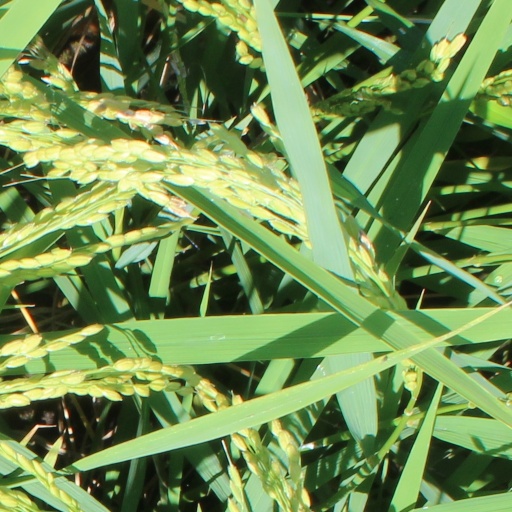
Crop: rice